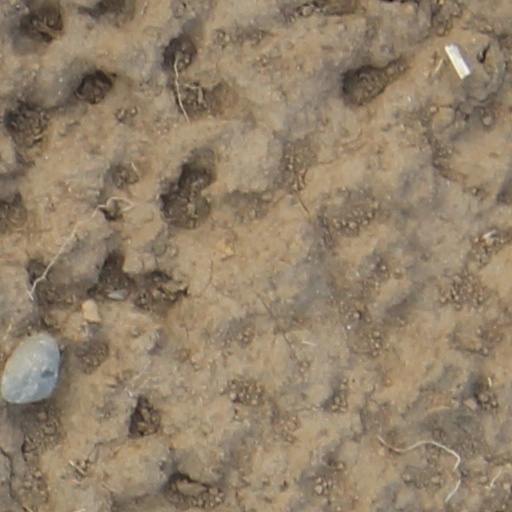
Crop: wheat